Louis Even

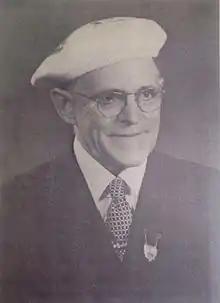
Louis Even

Louis Even (March 23, 1885, Montfort-sur-Meu – September 27, 1974) was a lay Christian leader and publisher who founded the social credit movement in Quebec. He co-founded and led the Pilgrims of Saint Michael, better known as the white berets, with Gilberte Côté-Mercier and was a founder of the Union of Electors, a predecessor of Réal Caouette's "Ralliement créditiste".